Weimar–Gera railway

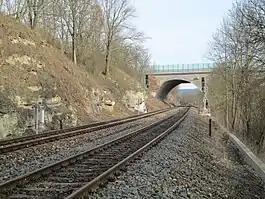
Weimar–Gera railway

The Weimar–Gera railway is a line in the German state of Thuringia, connecting the city of Weimar via Jena, Stadtroda and Hermsdorf to Gera. It was built by the Weimar-Gera Railway Company ("Weimar-Geraer Eisenbahn-Gesellschaft"), which was founded in June 1872, and the line was officially accepted into operation in June 1876.